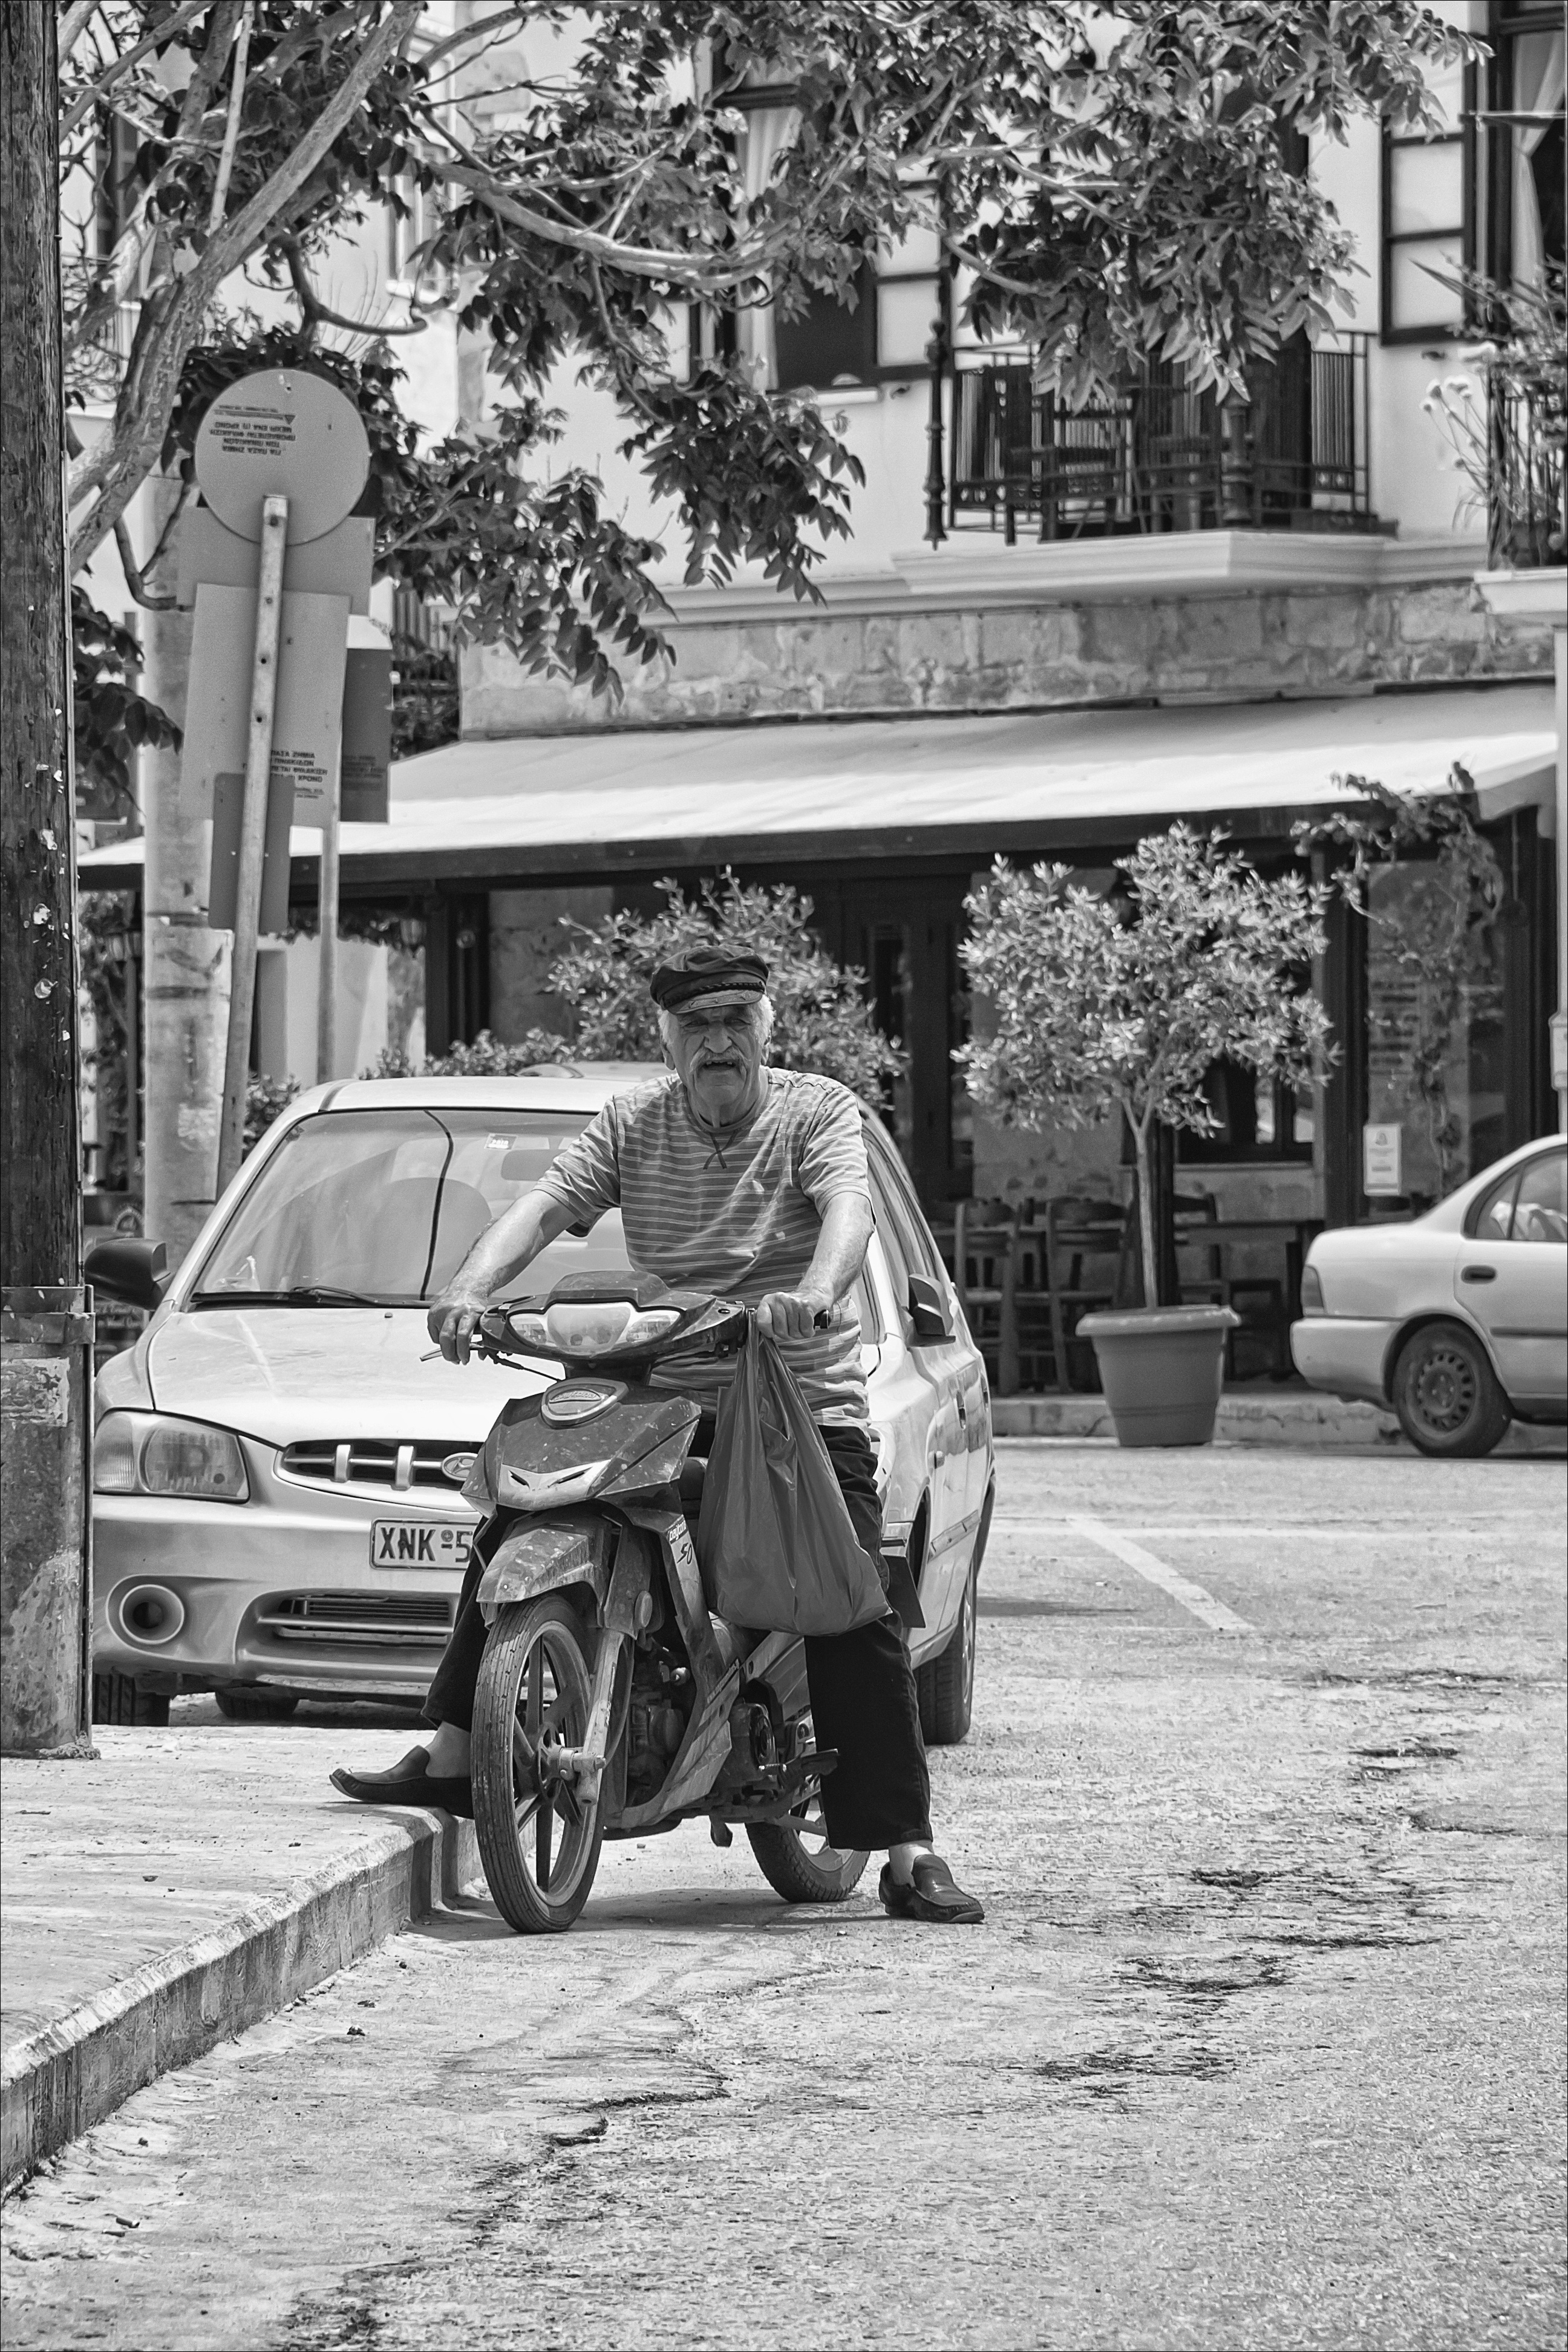
pedestrian, snow, black and white, road, white, street, black, monochrome, infrastructure, photograph, snapshot, greece, crete, chania, summer vacation, urban area, monochrome photography